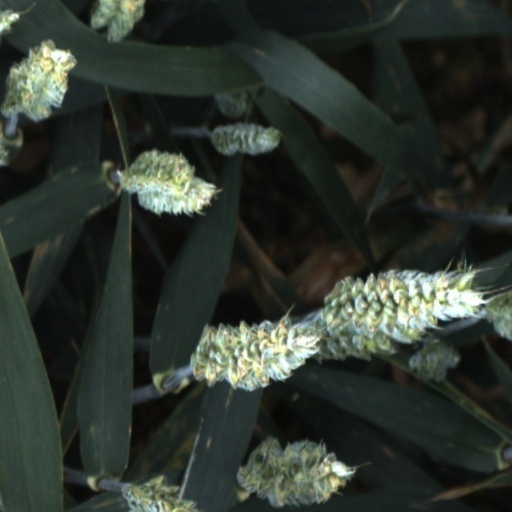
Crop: wheat